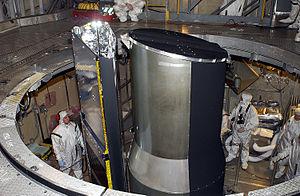
Un satellite artificiel est un objet fabriqué par l'être humain, envoyé dans l'espace à l'aide d'un lanceur et gravitant autour d'une planète ou d'un satellite naturel comme la Lune. La vitesse imprimée par le lanceur au satellite lui permet de se maintenir pratiquement indéfiniment dans l'espace en décrivant une orbite autour du corps céleste. Celle-ci, définie en fonction de la mission du satellite, peut prendre différentes formes — héliosynchrone, géostationnaire, elliptique, circulaire — et se situer à des altitudes plus ou moins élevées, classées en orbite basse, moyenne ou haute.